Richard B. Dunn Solar Telescope

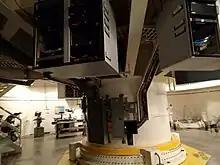
Computers are mounted below the main observation room.

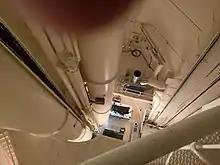
View from far above the observation room

The Dunn Solar Telescope specializes in solar high-resolution imaging and spectroscopy. These observations allow solar astronomers worldwide to obtain a better understanding of the Sun. Scientists and engineers use the telescope to investigate a range of solar activities, often in concert with satellites or rocket launches, and to develop new technologies for the 4-meter Daniel K. Inouye Solar Telescope.